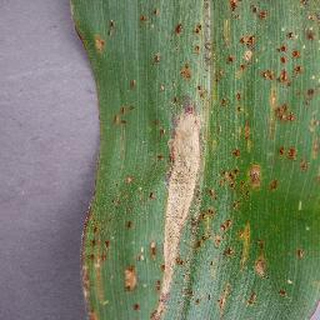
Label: corn_northern_leaf_blight